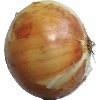
Label: Onion White 1